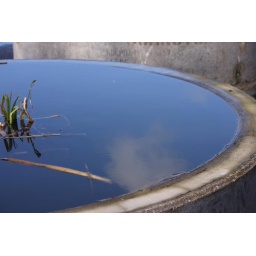
The sky has fallen in the water